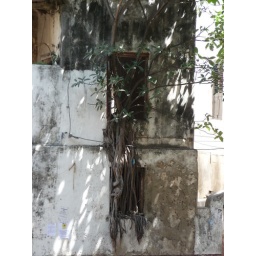
A tree with his roots growing in a building in Lamu town.